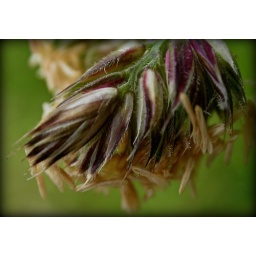
Cocksfoot grass in flower : Dactylis glomerata